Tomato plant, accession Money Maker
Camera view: vertical (180 deg); turntable rotation: 180 degrees
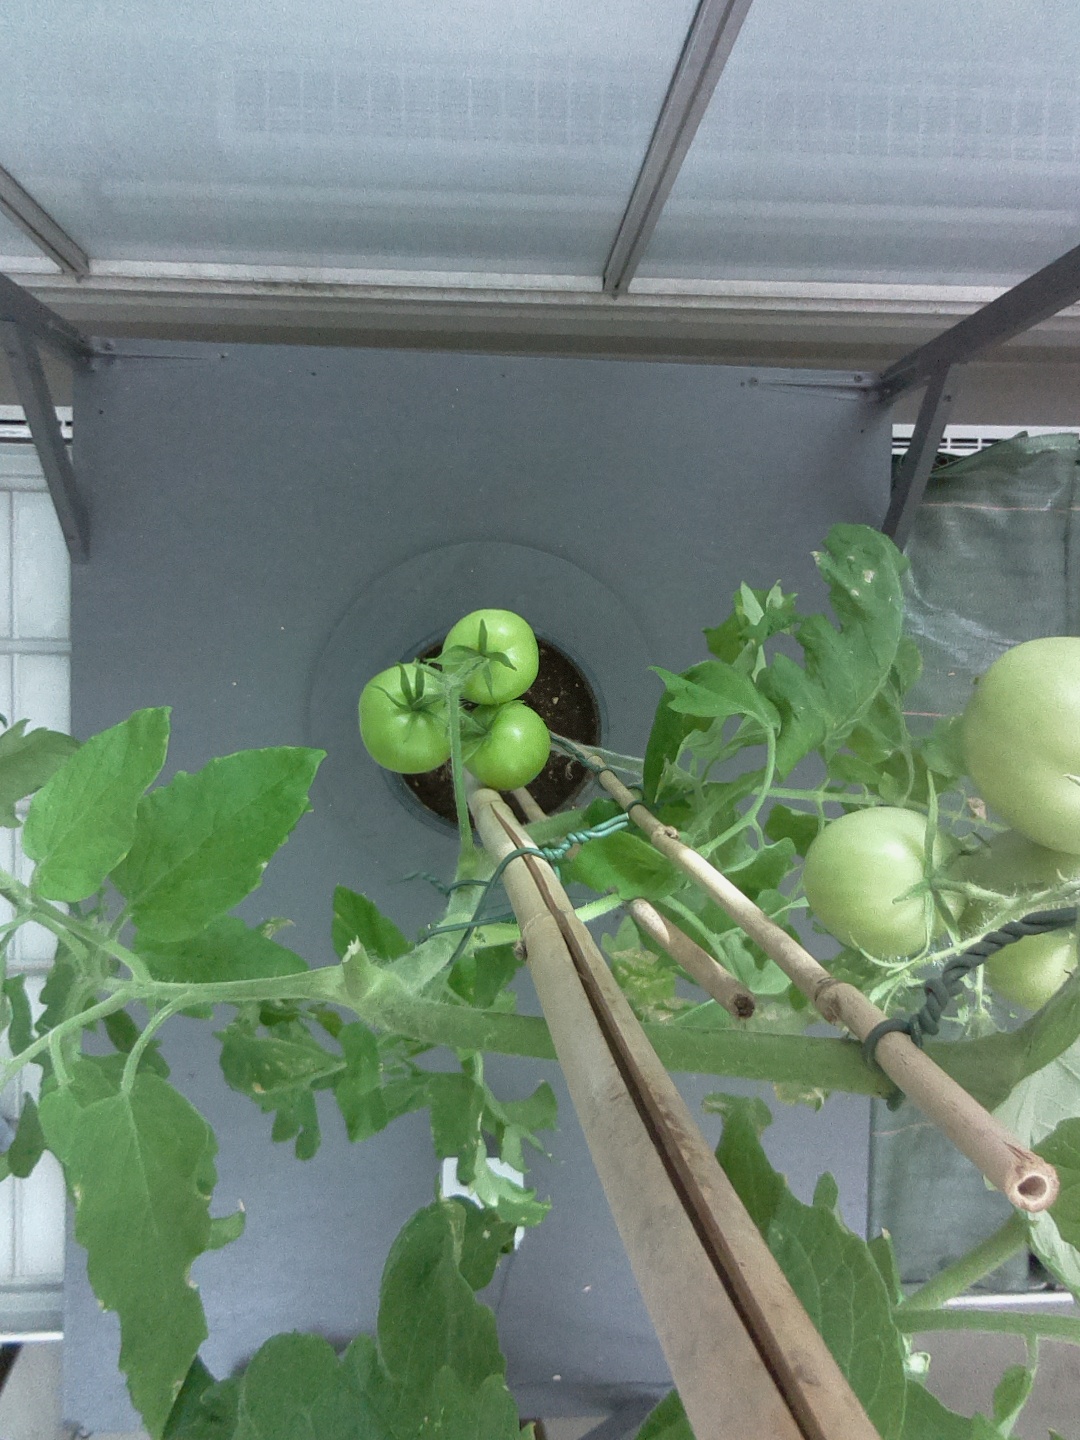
BBCH growth stage 78: 80% -90% of final fruit size